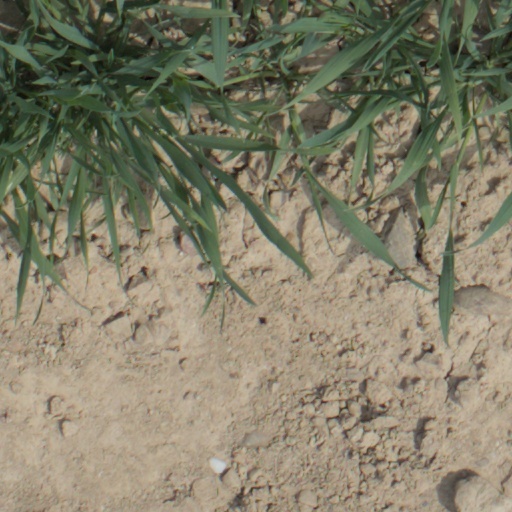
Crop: wheat